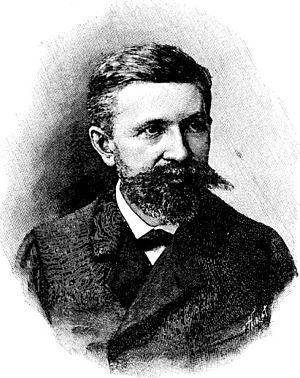
Charles Grad, né le 8 décembre 1842 à Turckheim et mort le 3 juillet 1890 à Wintzenheim-Logelbach, est un homme politique catholique – député protestataire – et écrivain scientifique alsacien, auteur de nombreux ouvrages, articles de presse et d'un journal intime tenu tout au long de sa vie.